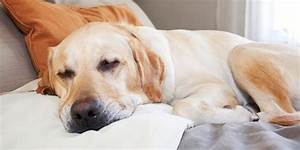
Label: cane